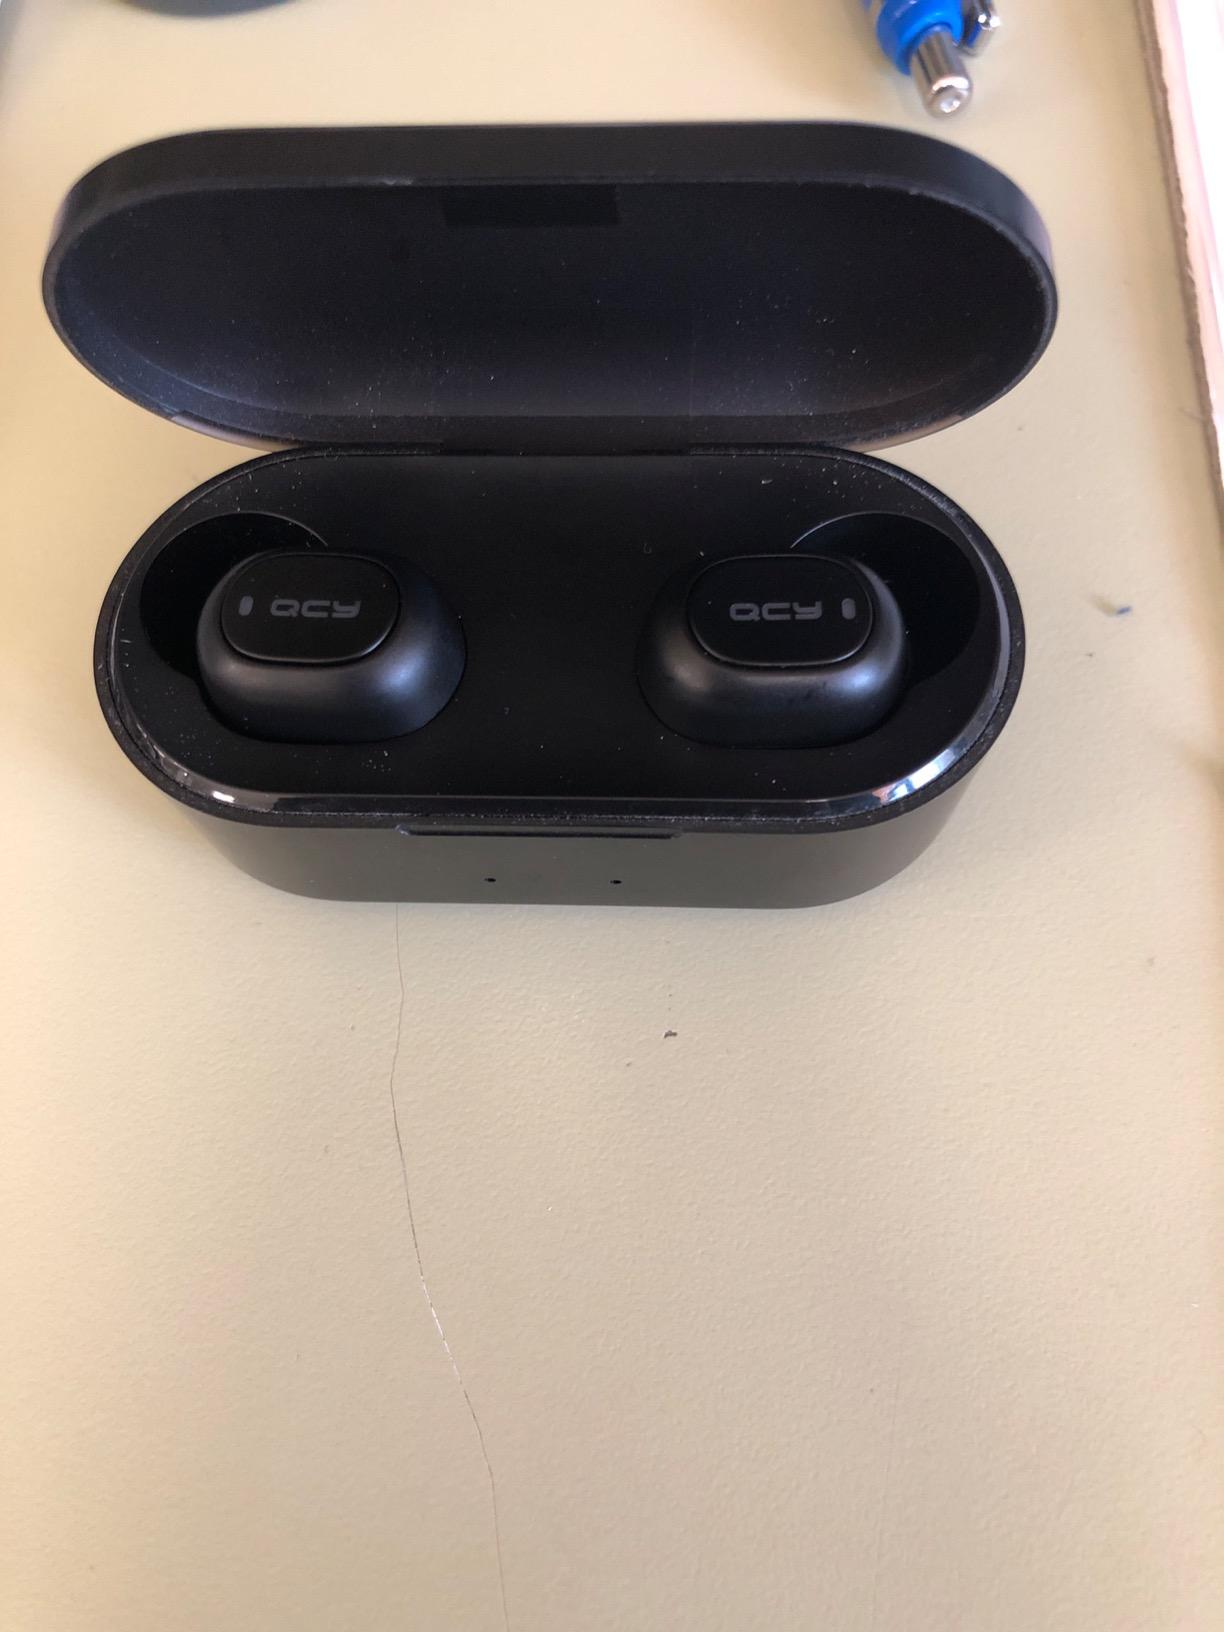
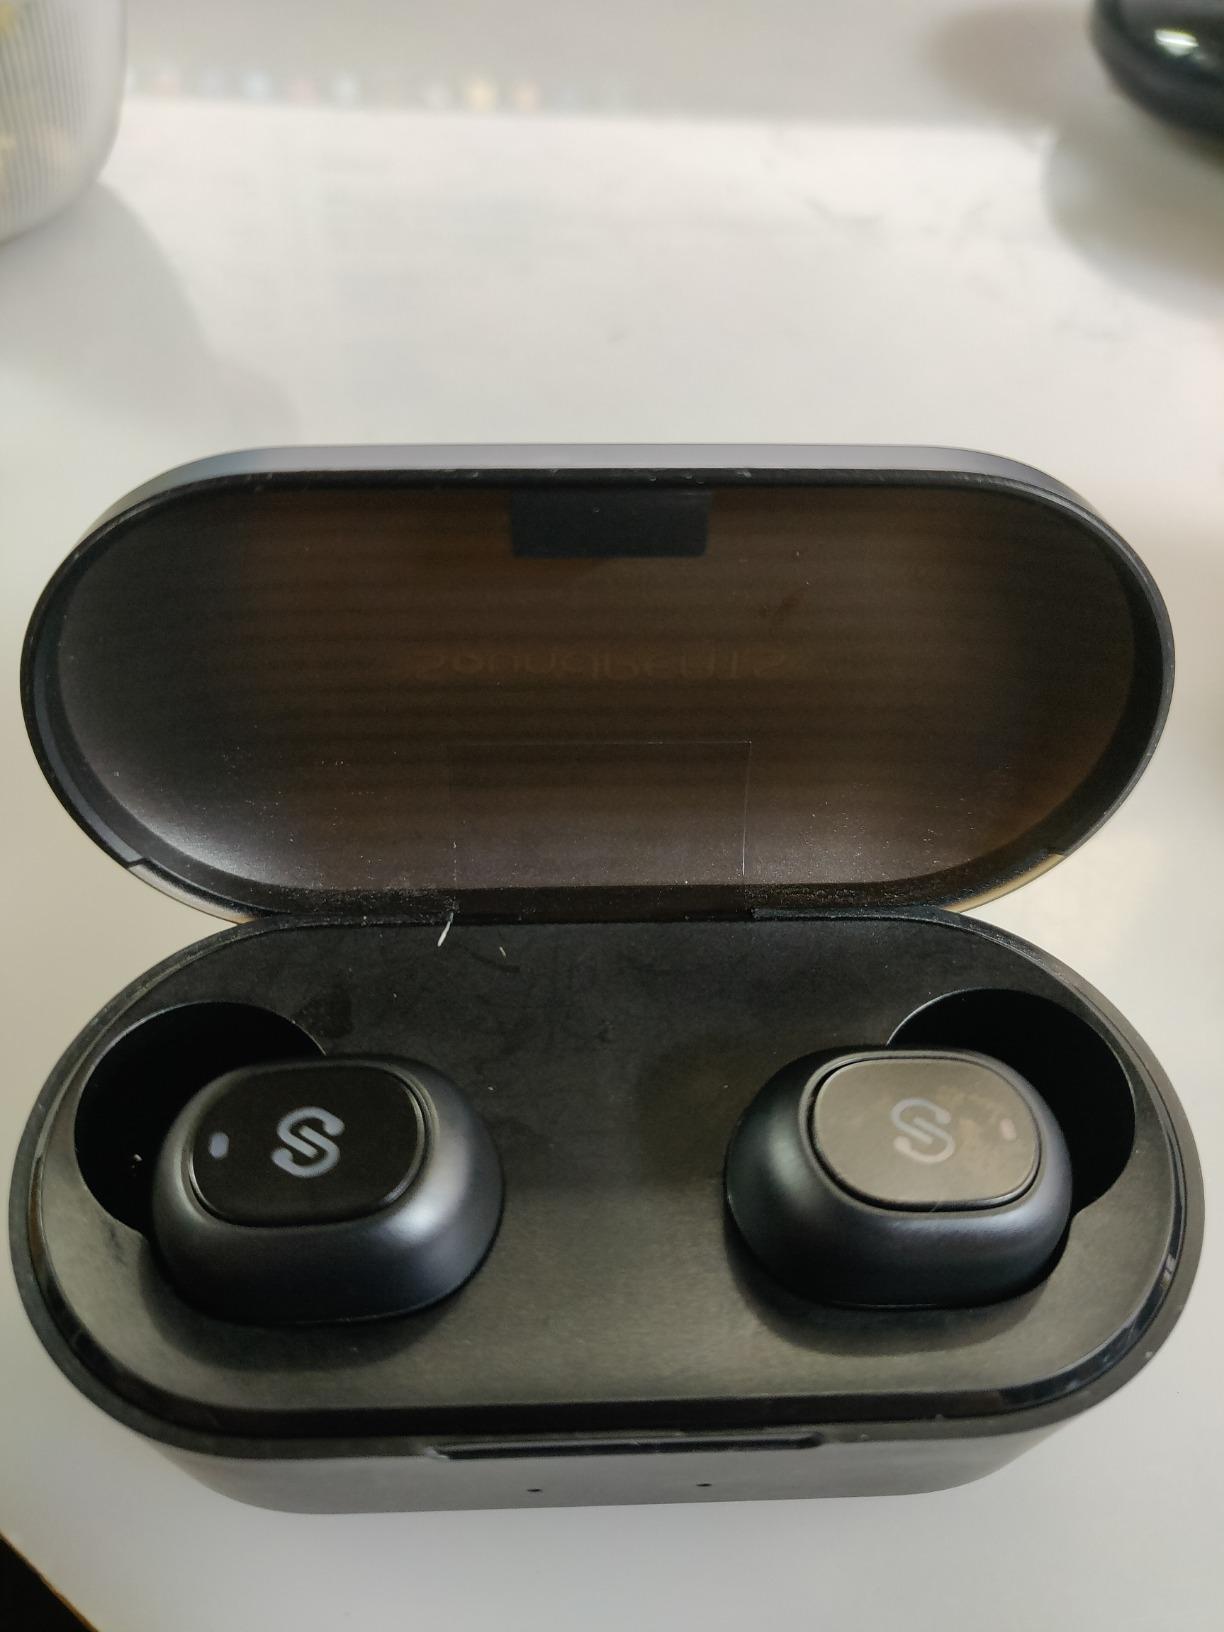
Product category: earbuds
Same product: no